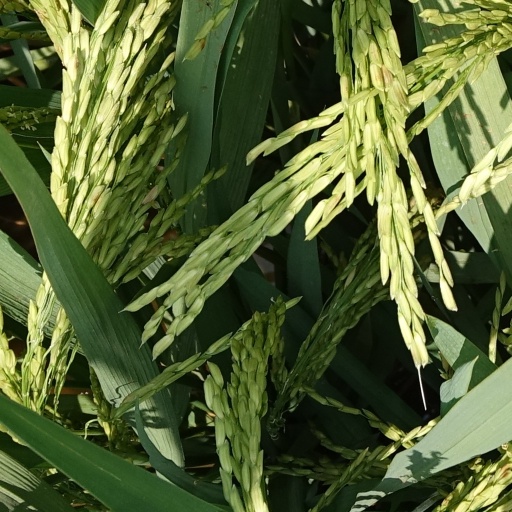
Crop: rice